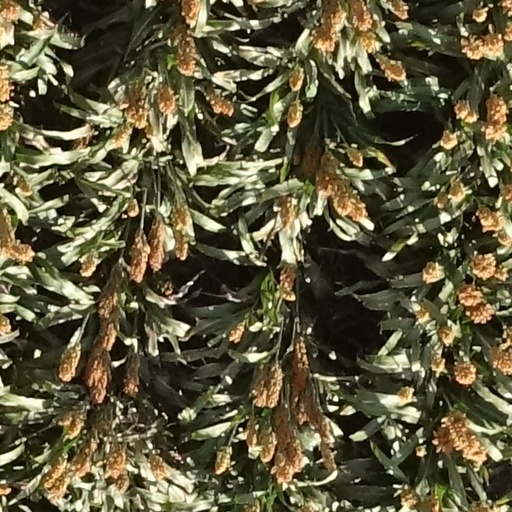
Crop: sorghum